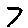
Label: 7